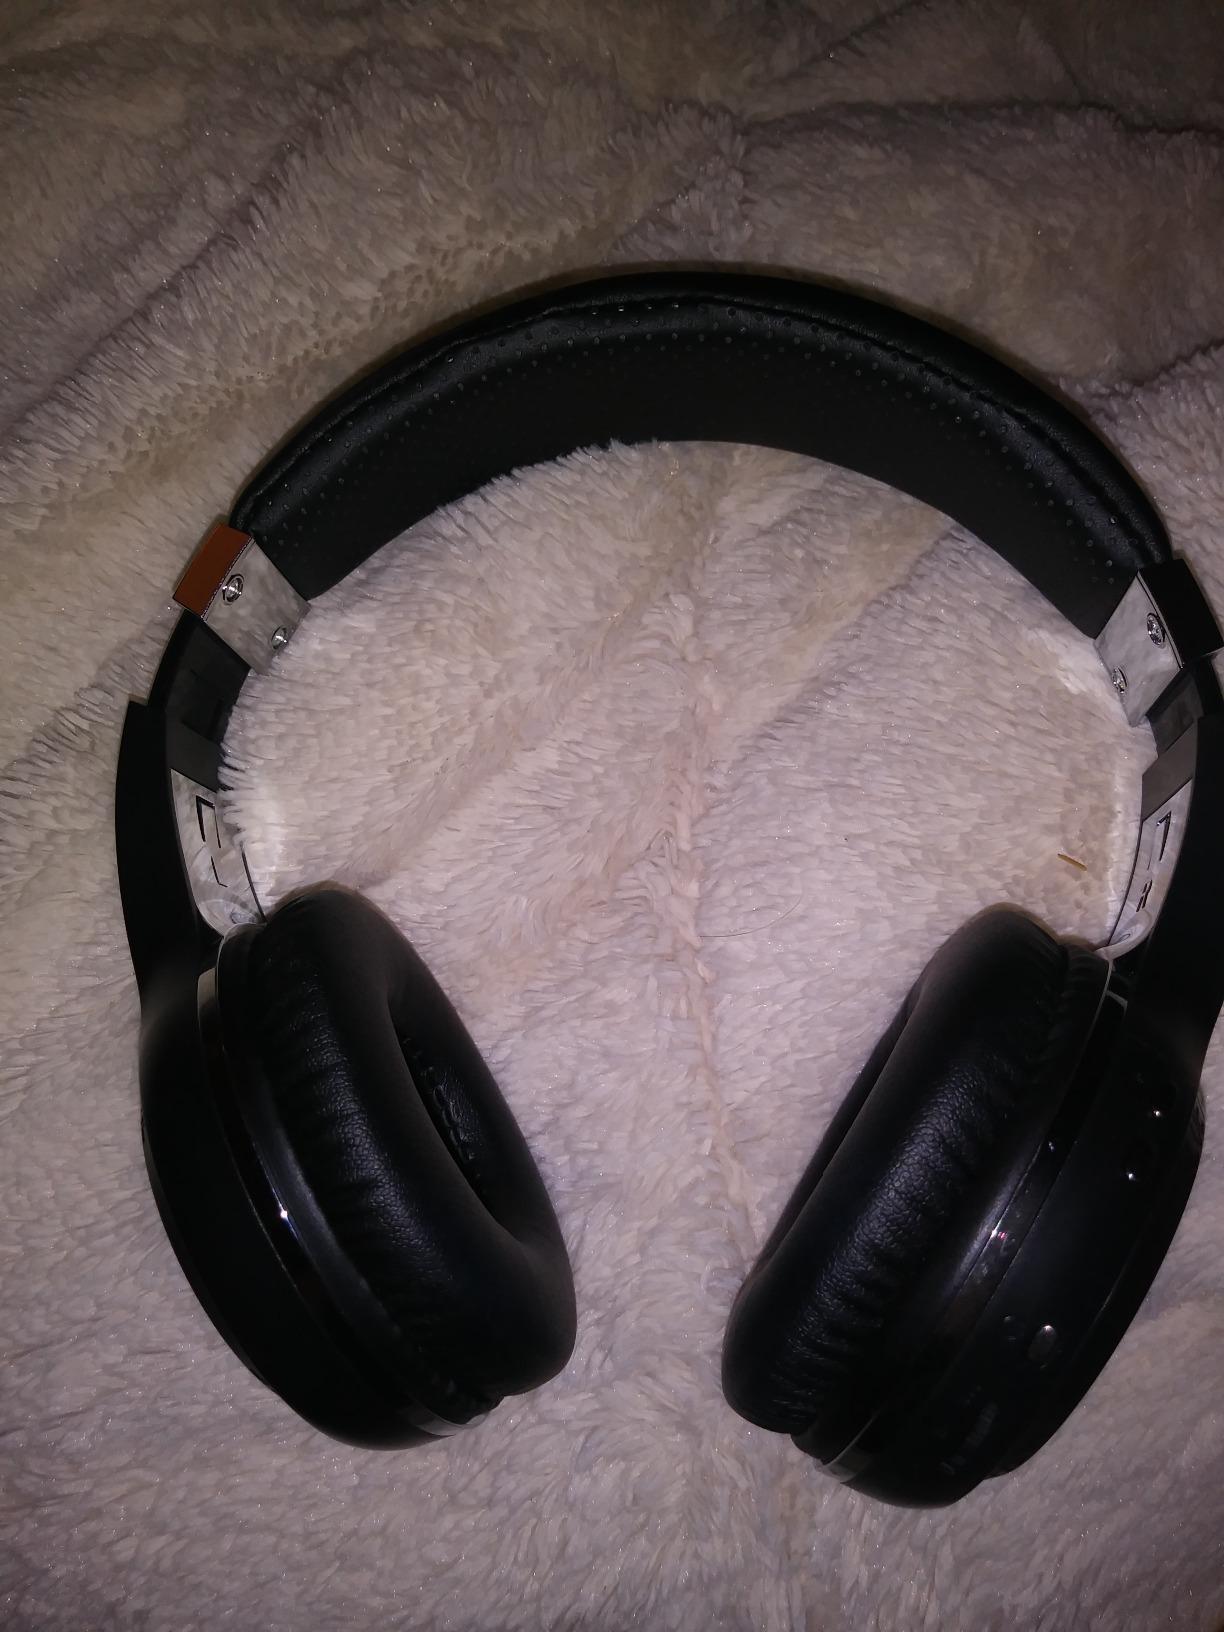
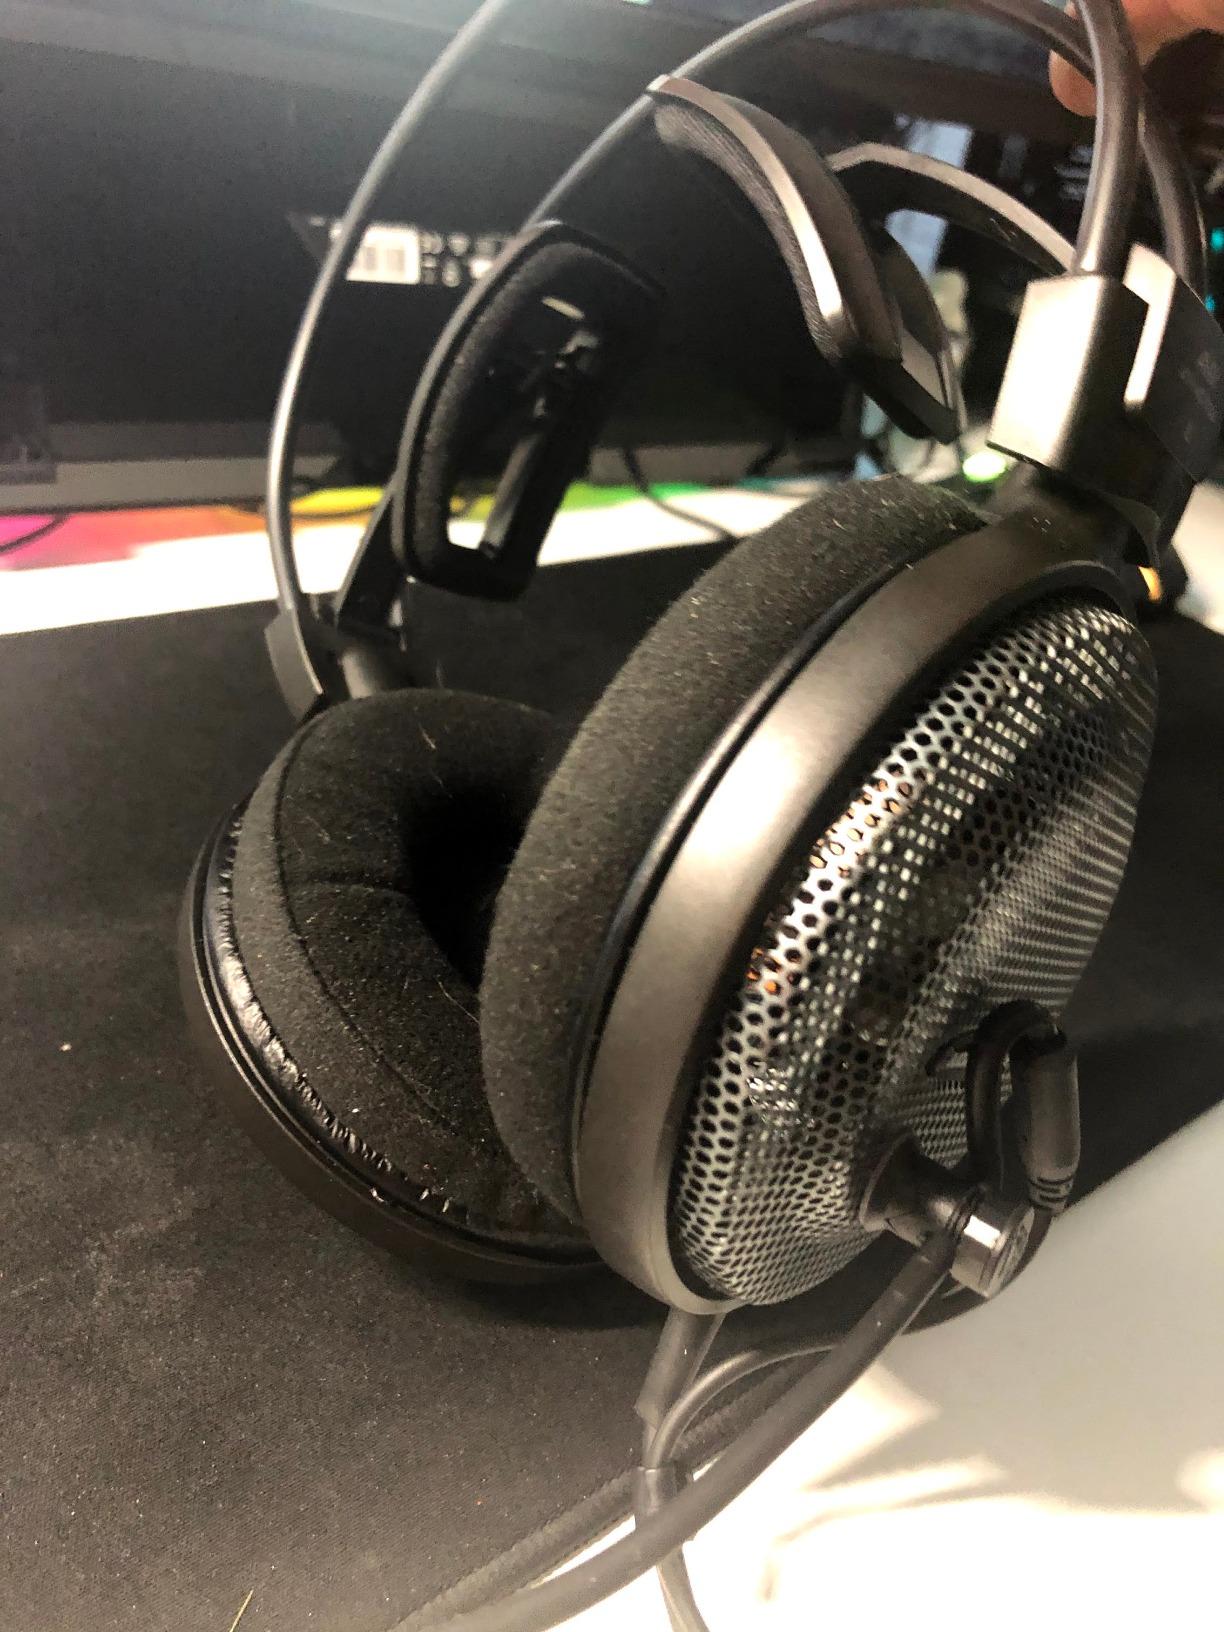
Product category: headphones
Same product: no